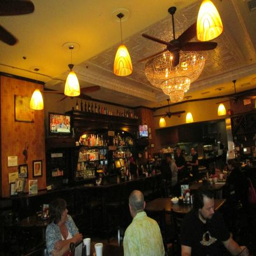
person 's 24 : view towards the bar and the kitchen .